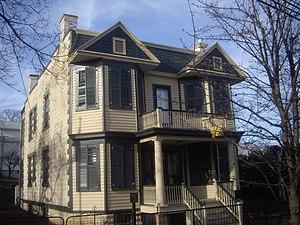
Haledon est une municipalité américaine située dans le comté de Passaic au New Jersey. Lors du recensement de 2010, sa population est de 8 318 habitants.